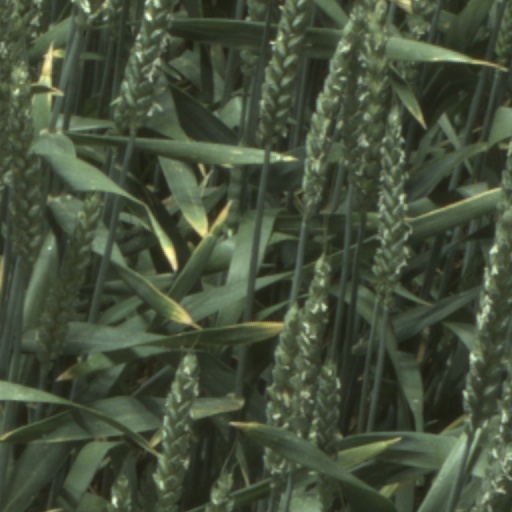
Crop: wheat